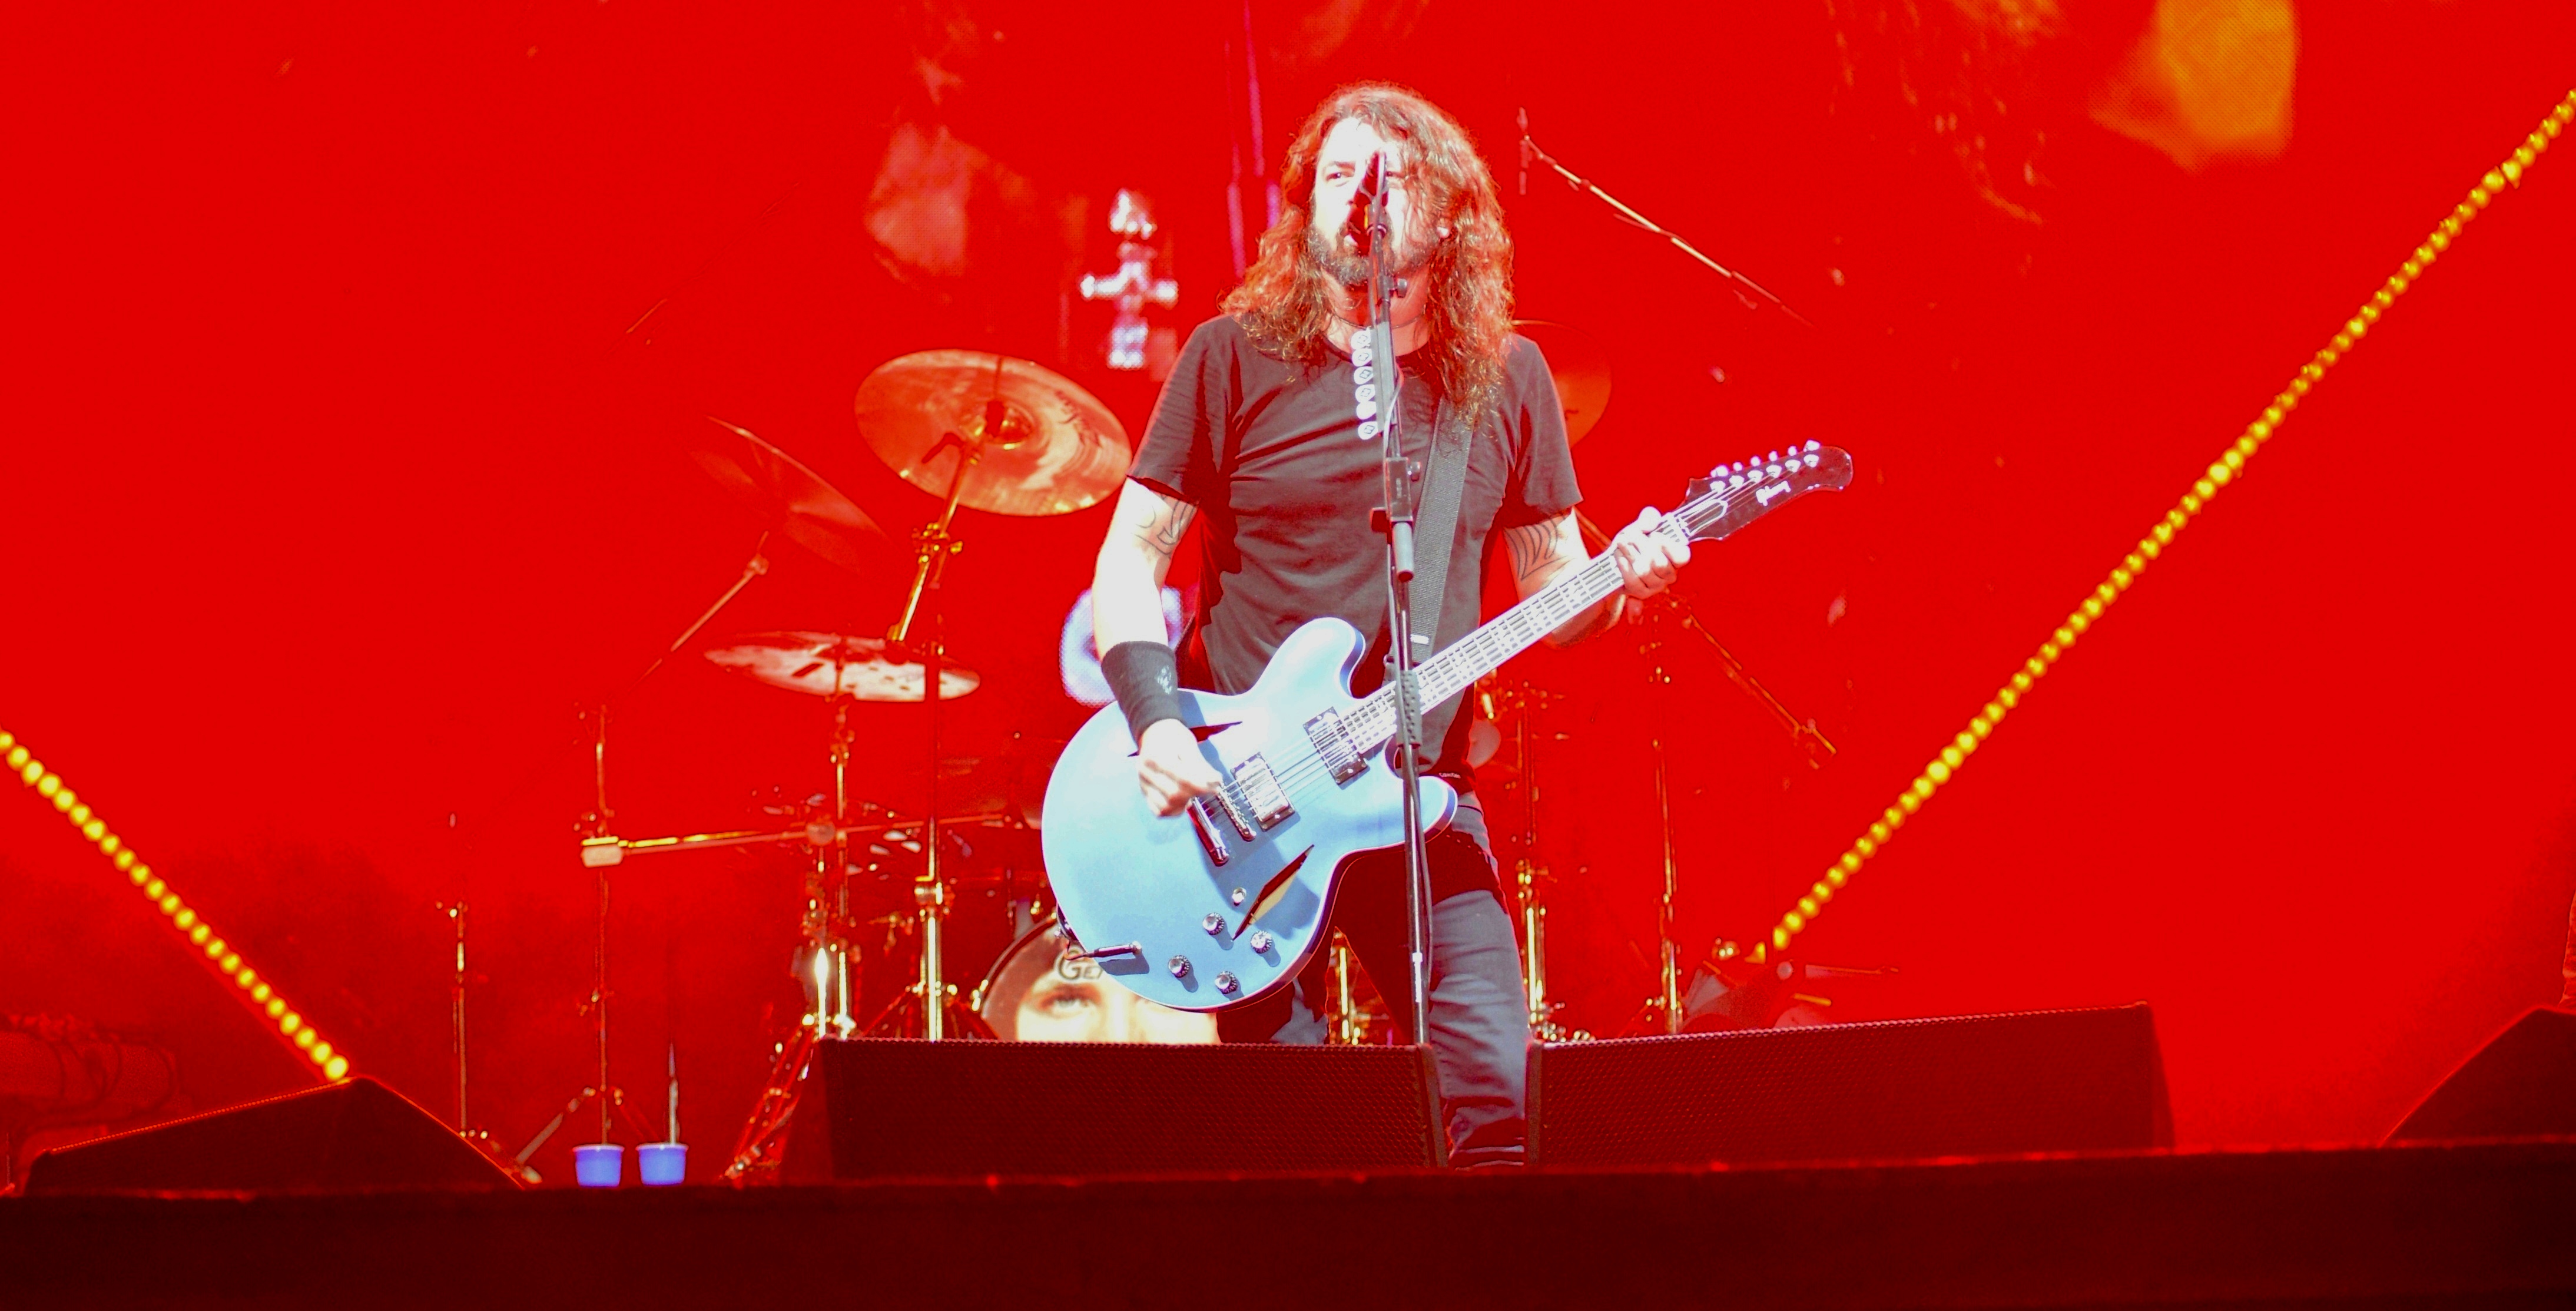
rock, shows, fighters, artist, red, entertainment, performance, guitarist, concert, stage, performing arts, music, event, string instrument, musician, performance art, singing, bassist, rock concert, plucked string instruments, art, public event, computer wallpaper, pop music, music artist